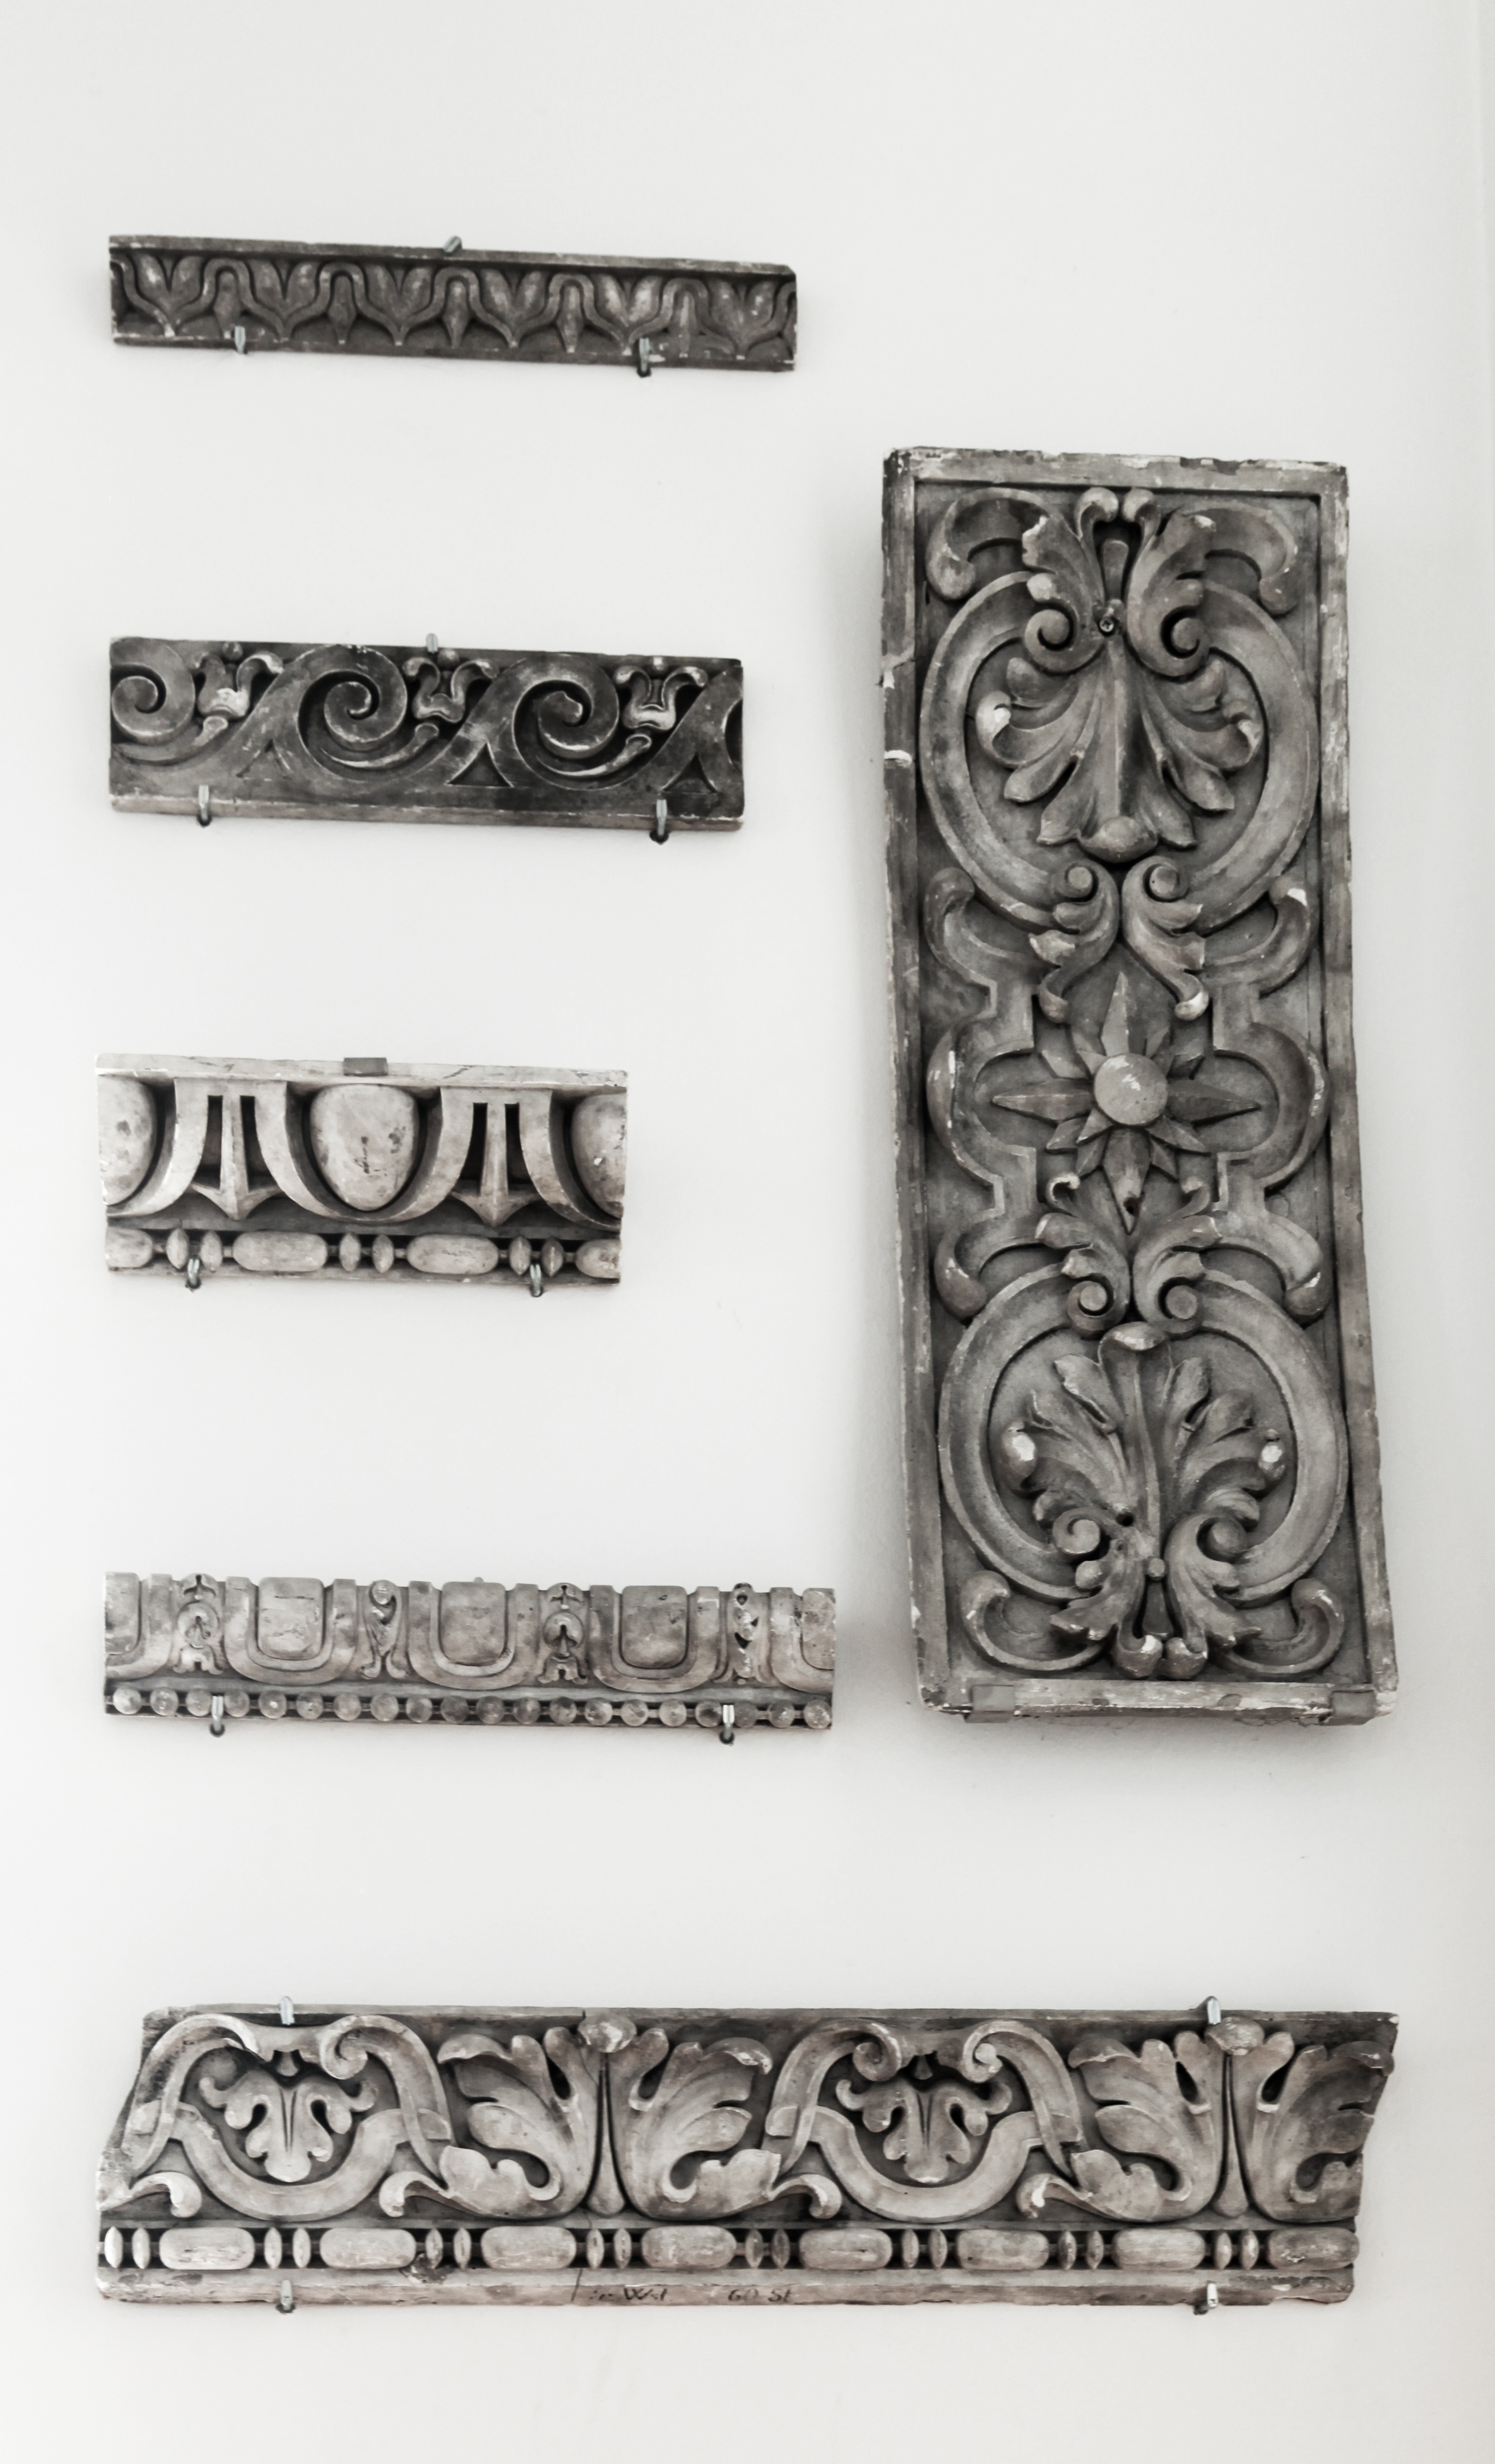
architecture, vine, antique, building, old, stone, monument, europe, decoration, pattern, symbol, church, exterior, historic, decor, font, sculpture, catholic, medieval, art, sketch, drawing, ornate, decorative, monastery, mural, culture, christianity, painted, orthodox, detail, engraving, shape, divine, traditional, crucifix, spirituality, flourishes, pilaster, fashion accessory, stone ornament, ornamented